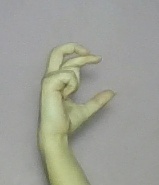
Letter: thal